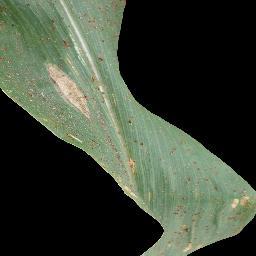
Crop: corn
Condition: (maize)_common_rust